Croatan

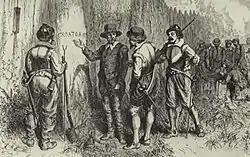
Governor John White returned to Roanoke in 1590 to find the word "Croatoan" carved on a tree.

Some of the survivors of the Lost Colony of Roanoke may have joined the Croatan. Governor White finally reached Roanoke Island on August 18, 1590, three years after he had last seen them there, but he found his colony had been long deserted. The buildings had collapsed and "the houses [were] taken down." The few clues about the colonists' whereabouts included the letters "CROATOAN" carved into a tree. Croatoan was the name of a nearby island (likely modern-day Hatteras Island) in addition to the local tribe of Native Americans. Roanoke Island was not originally the planned location for the colony and the idea of moving elsewhere had been discussed. Before the Governor's departure, he and the colonists had agreed that a message would be carved into a tree if they had moved and would include an image of a Maltese Cross if the decision was made by force. White found no such cross and was hopeful that his family was still alive.